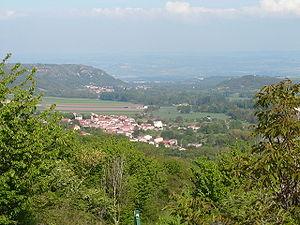
Chidrac (63) dans le paysage. Vu depuis Lavelle, commune de St Vincent Photo prise le 14 mai 2005 par F5ZV
Chidrac est une commune française, située dans le département du Puy-de-Dôme en région Auvergne-Rhône-Alpes.